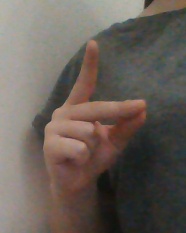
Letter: ta